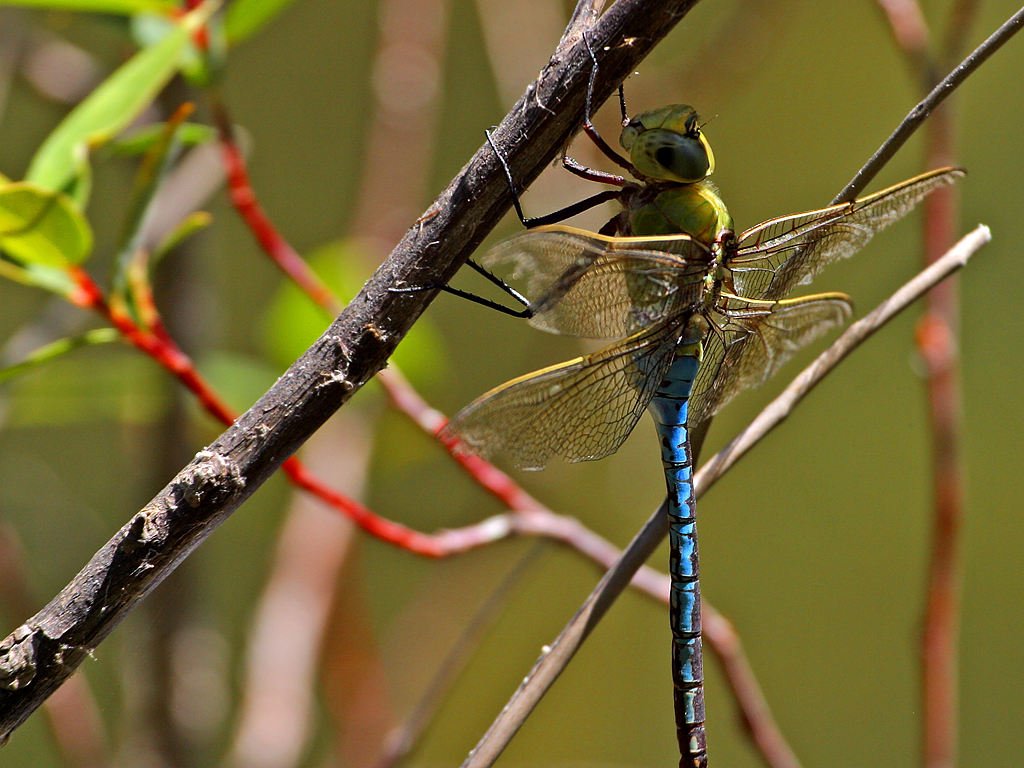
nature, branch, wing, environment, green, insect, macro, blue, closeup, close, fauna, invertebrate, twig, close up, animals, dragonfly, damselfly, macro photography, arthropod, plant stem, dragonflies and damseflies